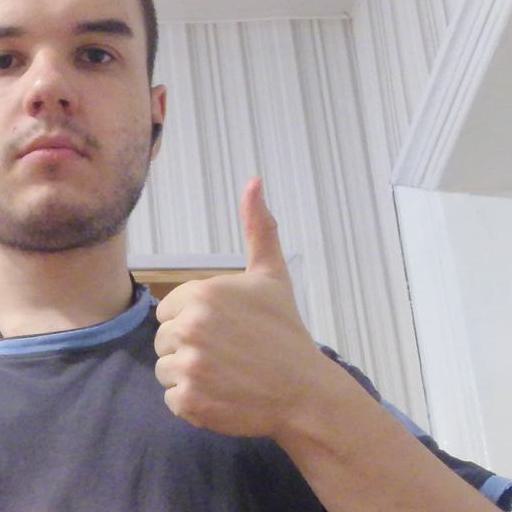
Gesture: like